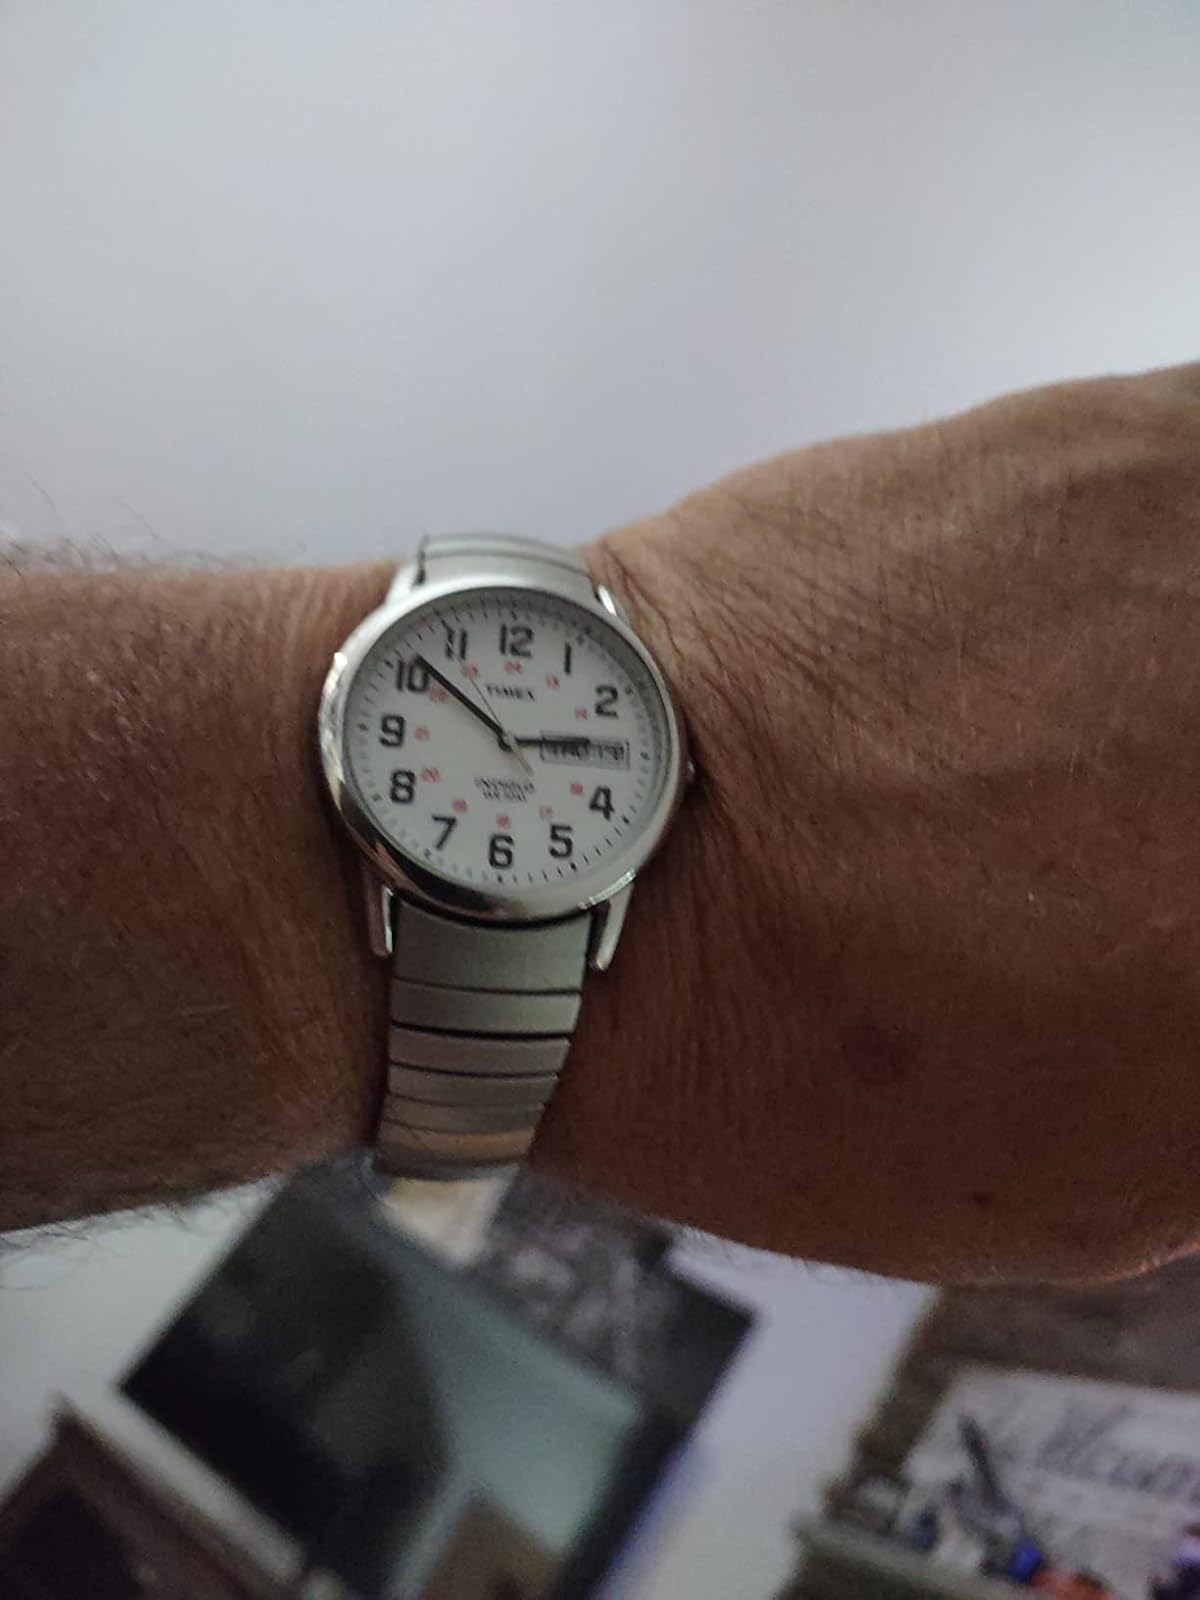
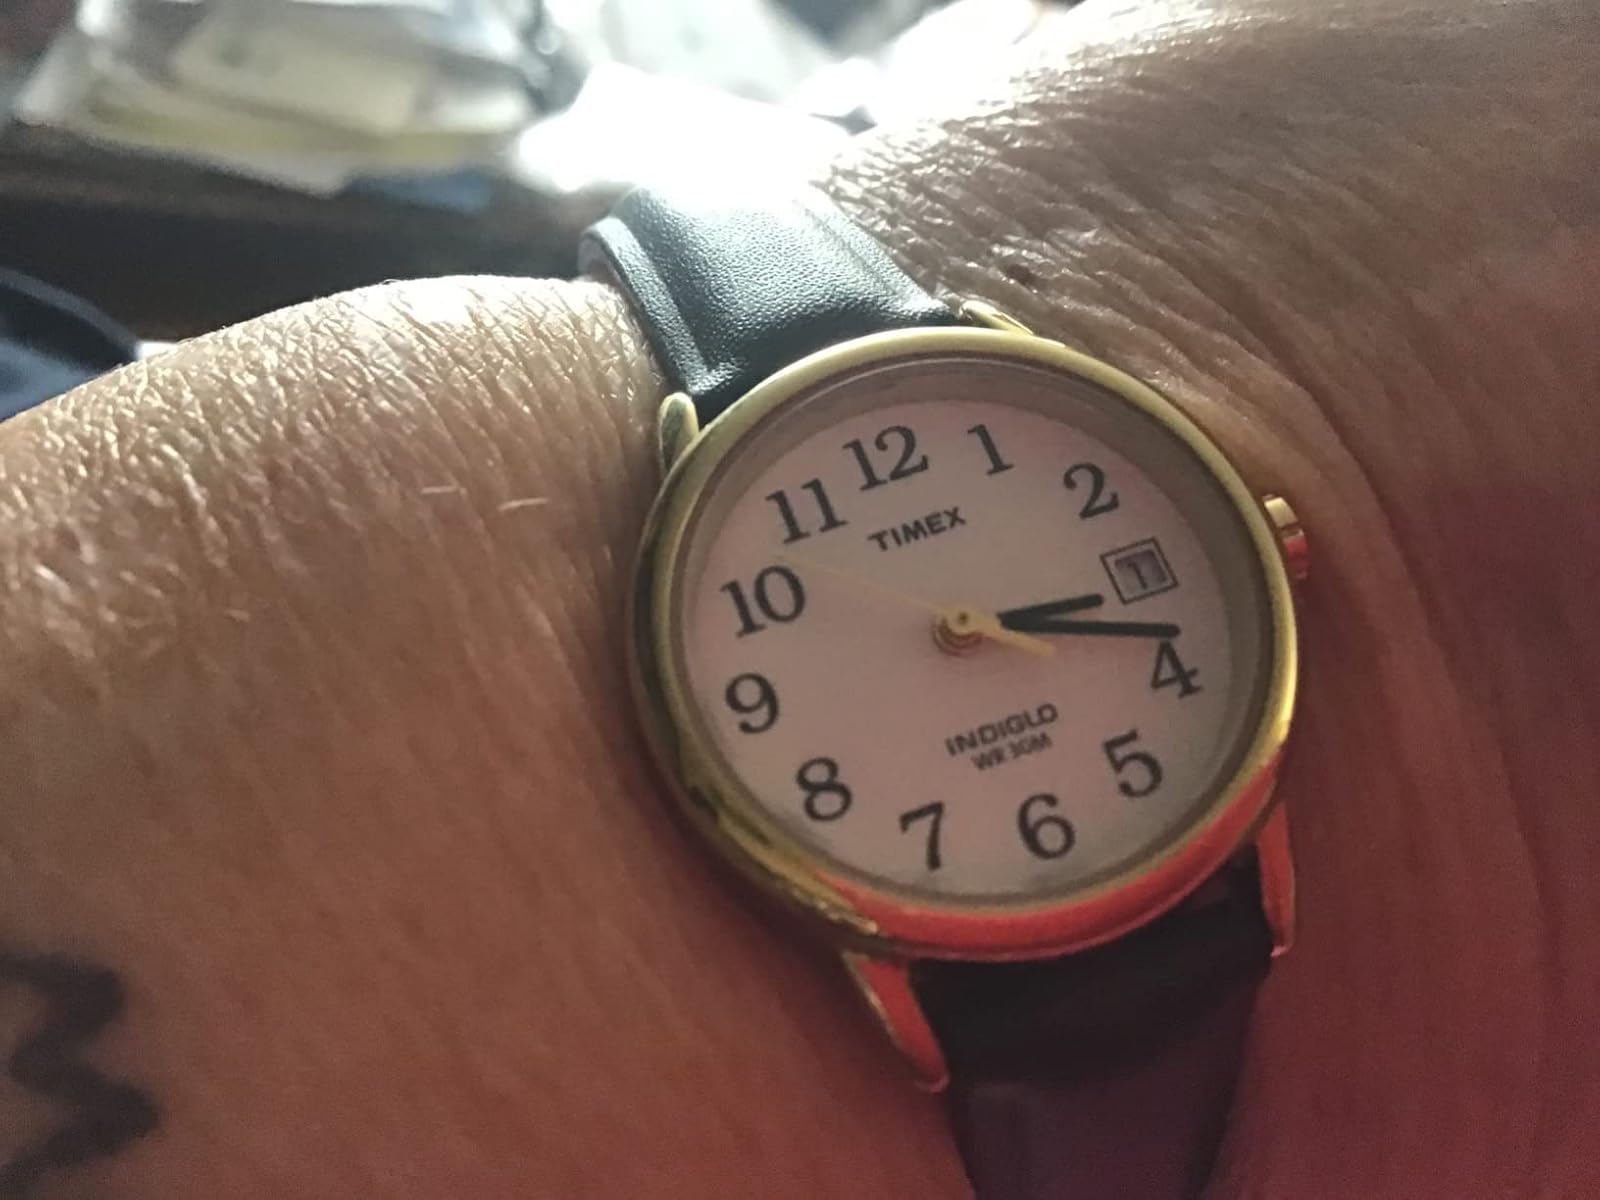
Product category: accessories_watch
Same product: no